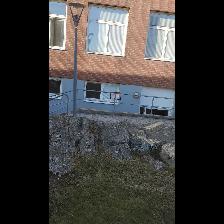
Label: NonHuman